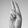
ASL letter: U